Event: Nepal Earthquake
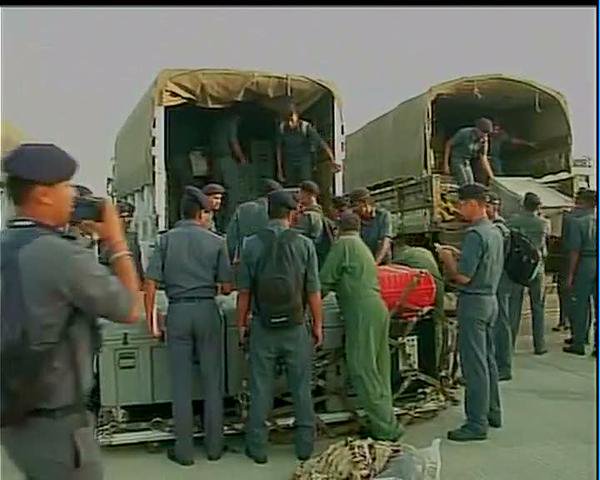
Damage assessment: no_damage